Carl Guttenberg

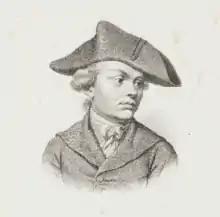
Self-portrait of Carl Guttenberg. Engraved by Friedrich Fleischman.

Carl Gottlieb Guttenberg (also Carl-Gottlieb, Carl Gottfried) (near Nuremberg, 21 August 1743Paris, 20 May 1790) was a German draughtsman and engraver. He received his initial training in Nuremberg and Bern before traveling to Paris in 1767 to study under the engraver Jean Georges Wille. After a brief sojourn in Basel (1772–73), he lived and worked in Paris, producing portraits, calligraphy, and illustrations from his own designs and those of other artists.